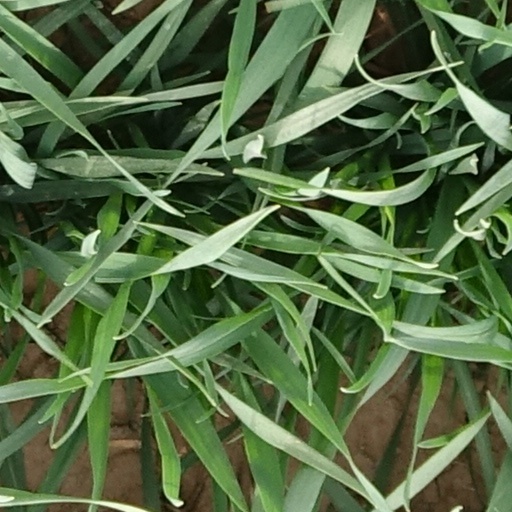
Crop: wheat